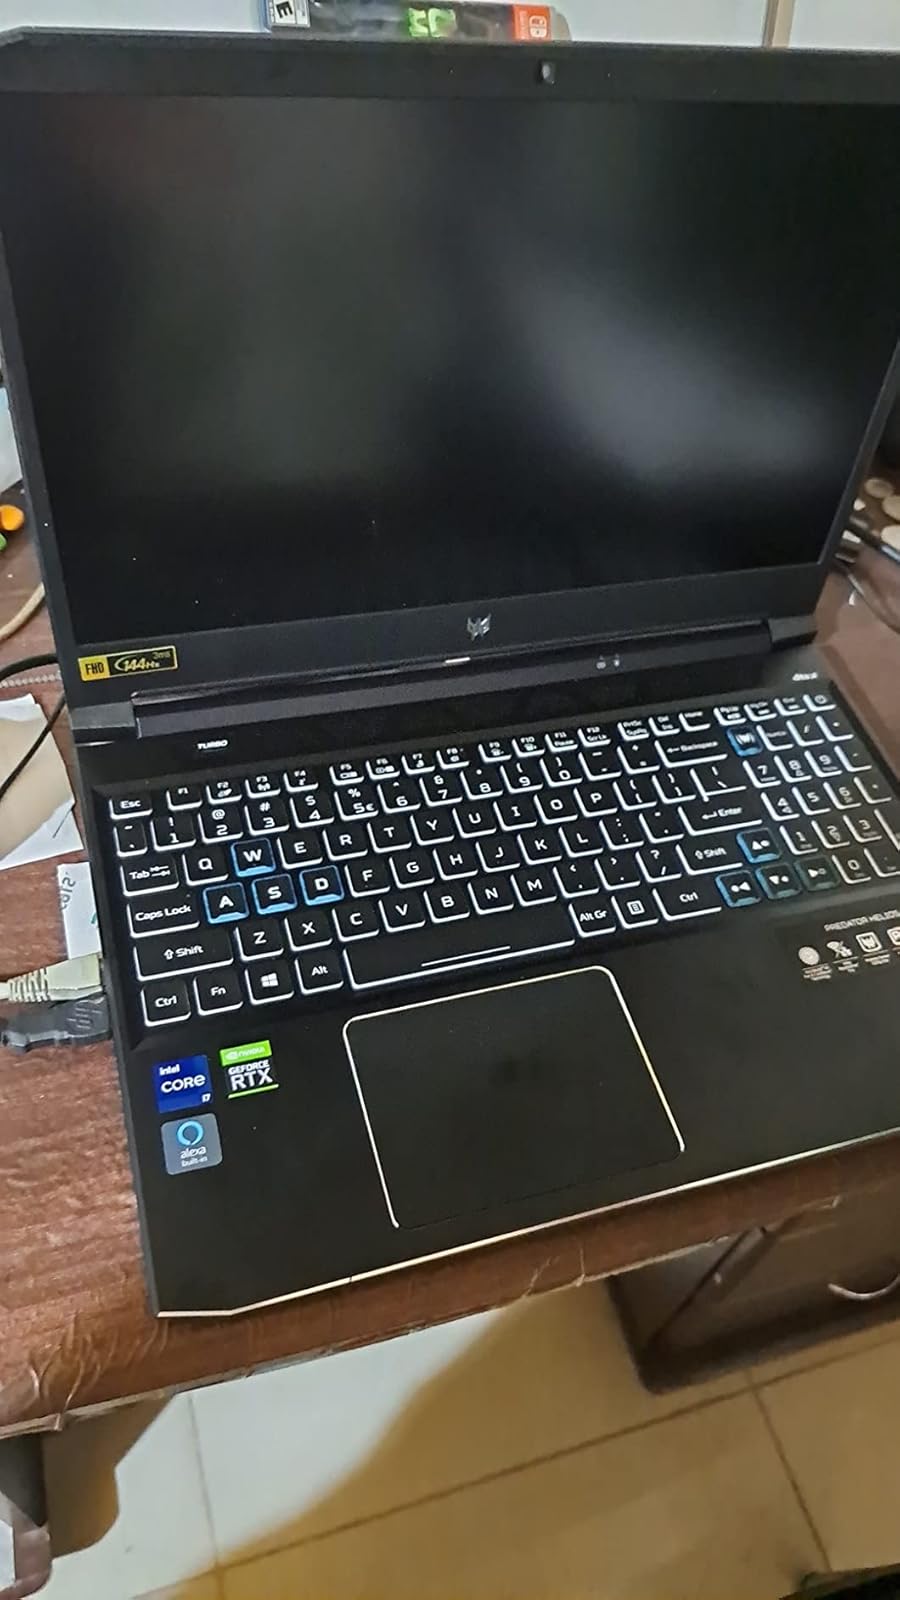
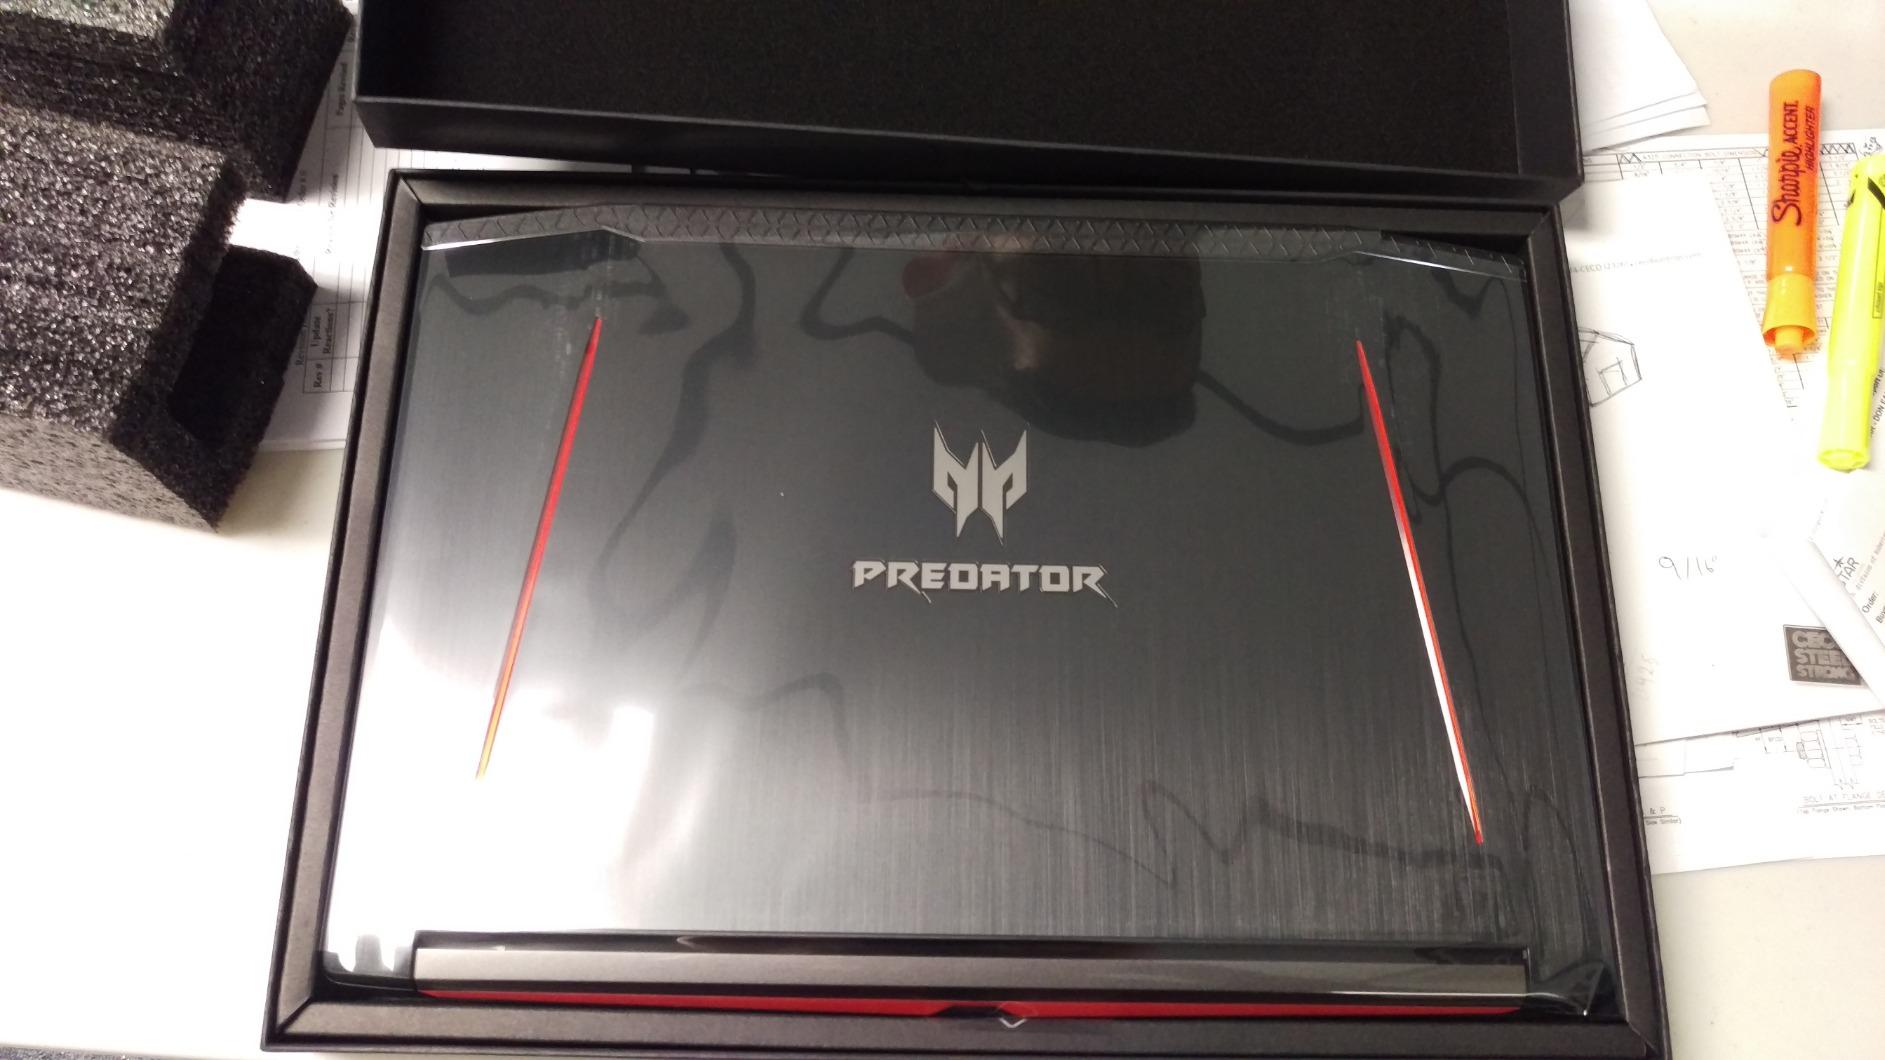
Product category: laptop
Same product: no